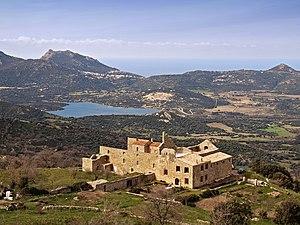
Speloncato est une commune française située dans la circonscription départementale de la Haute-Corse et le territoire de la collectivité de Corse. Le village appartient à la piève de Tuani, en Balagne.